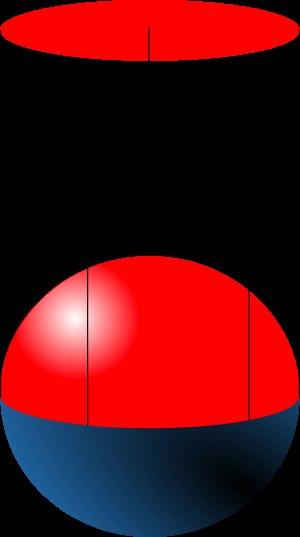
En mathématiques, et plus particulièrement en géométrie, la notion de variété peut être appréhendée intuitivement comme la généralisation de la classification qui établit qu'une courbe est une variété de dimension 1 et une surface est une variété de dimension 2. Une variété de dimension n, où n désigne un entier naturel, est un espace topologique localement euclidien, c'est-à-dire dans lequel tout point appartient à une région qui s'apparente à un tel espace.